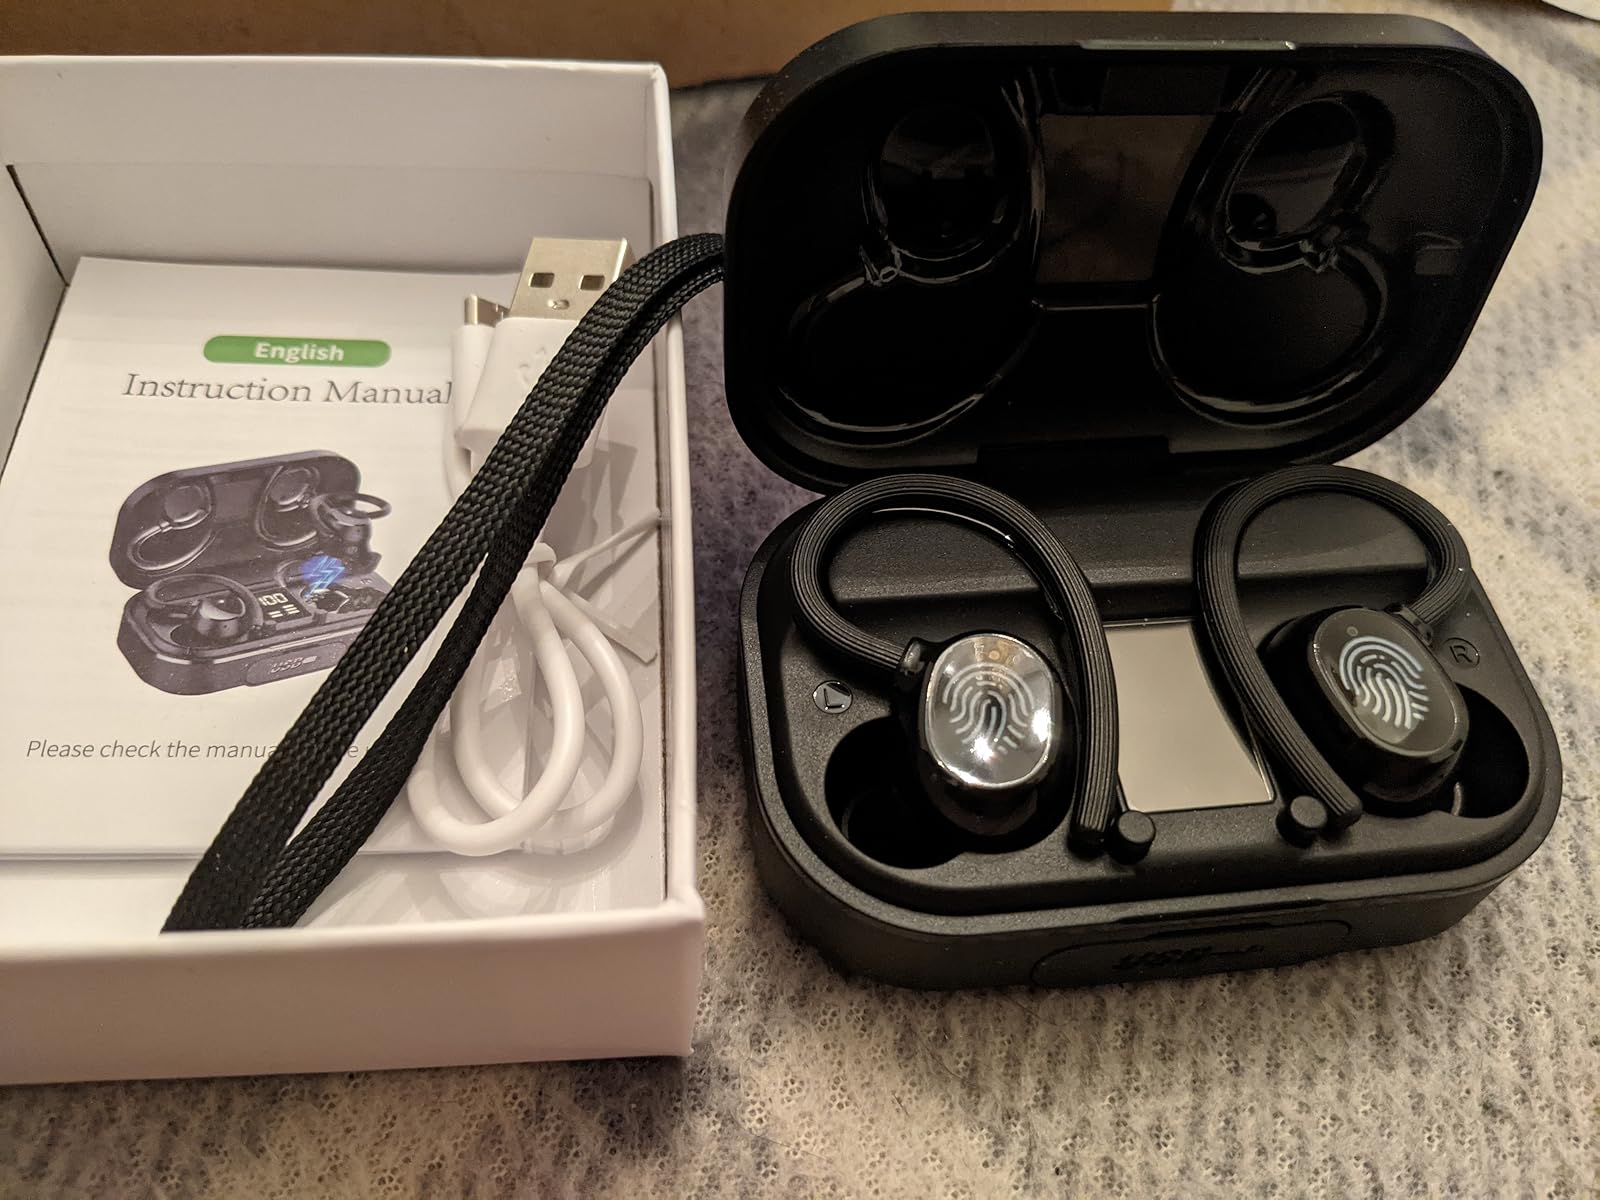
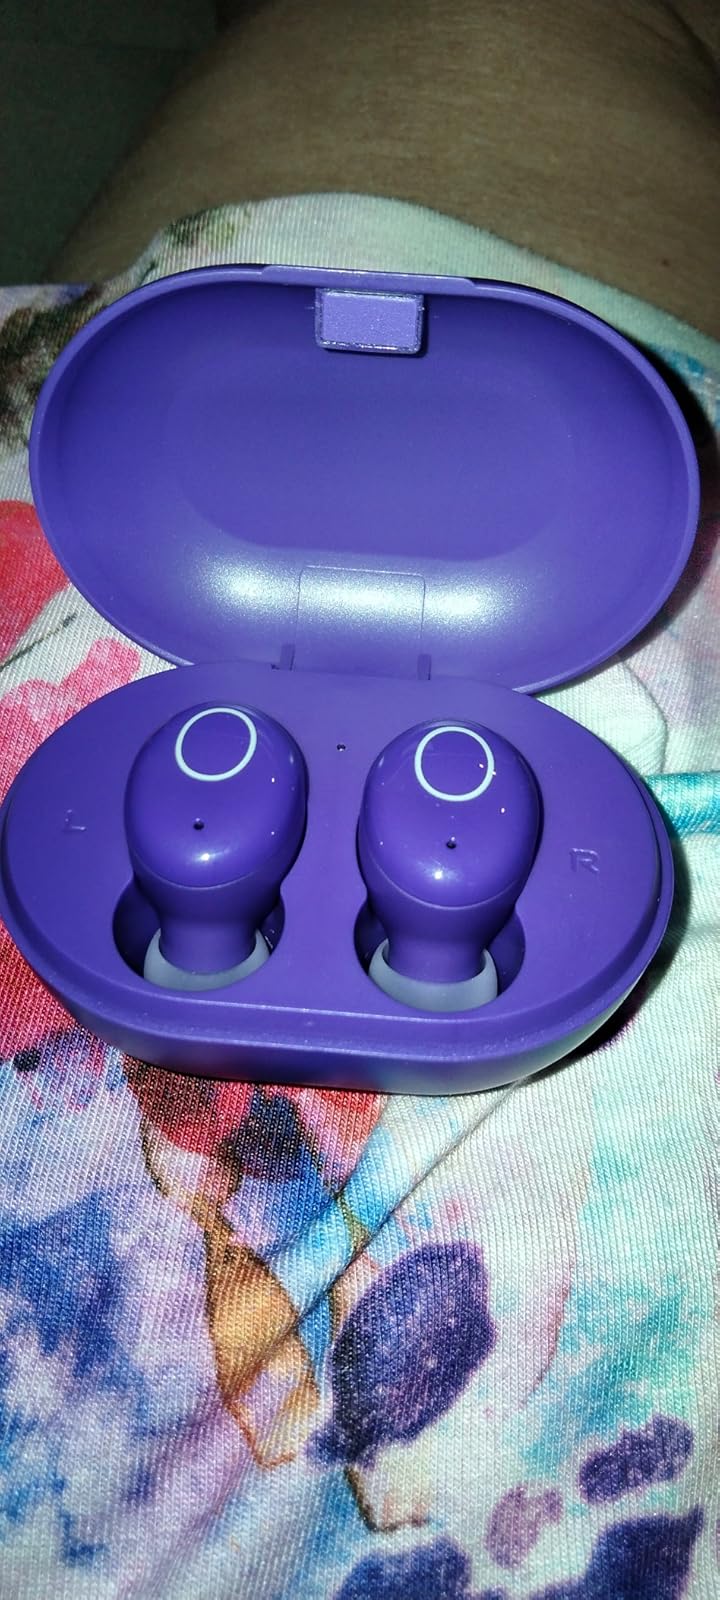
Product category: earbuds
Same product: no